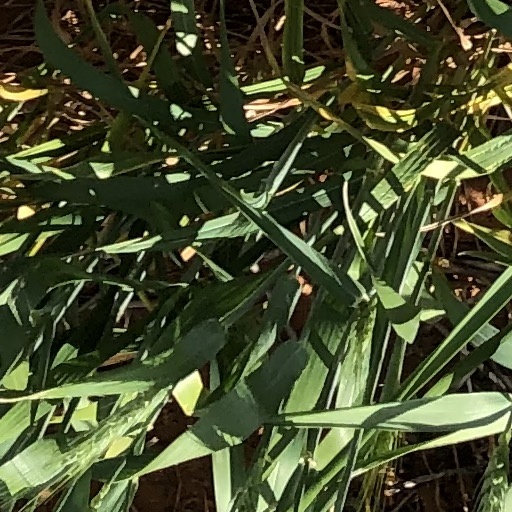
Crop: wheat